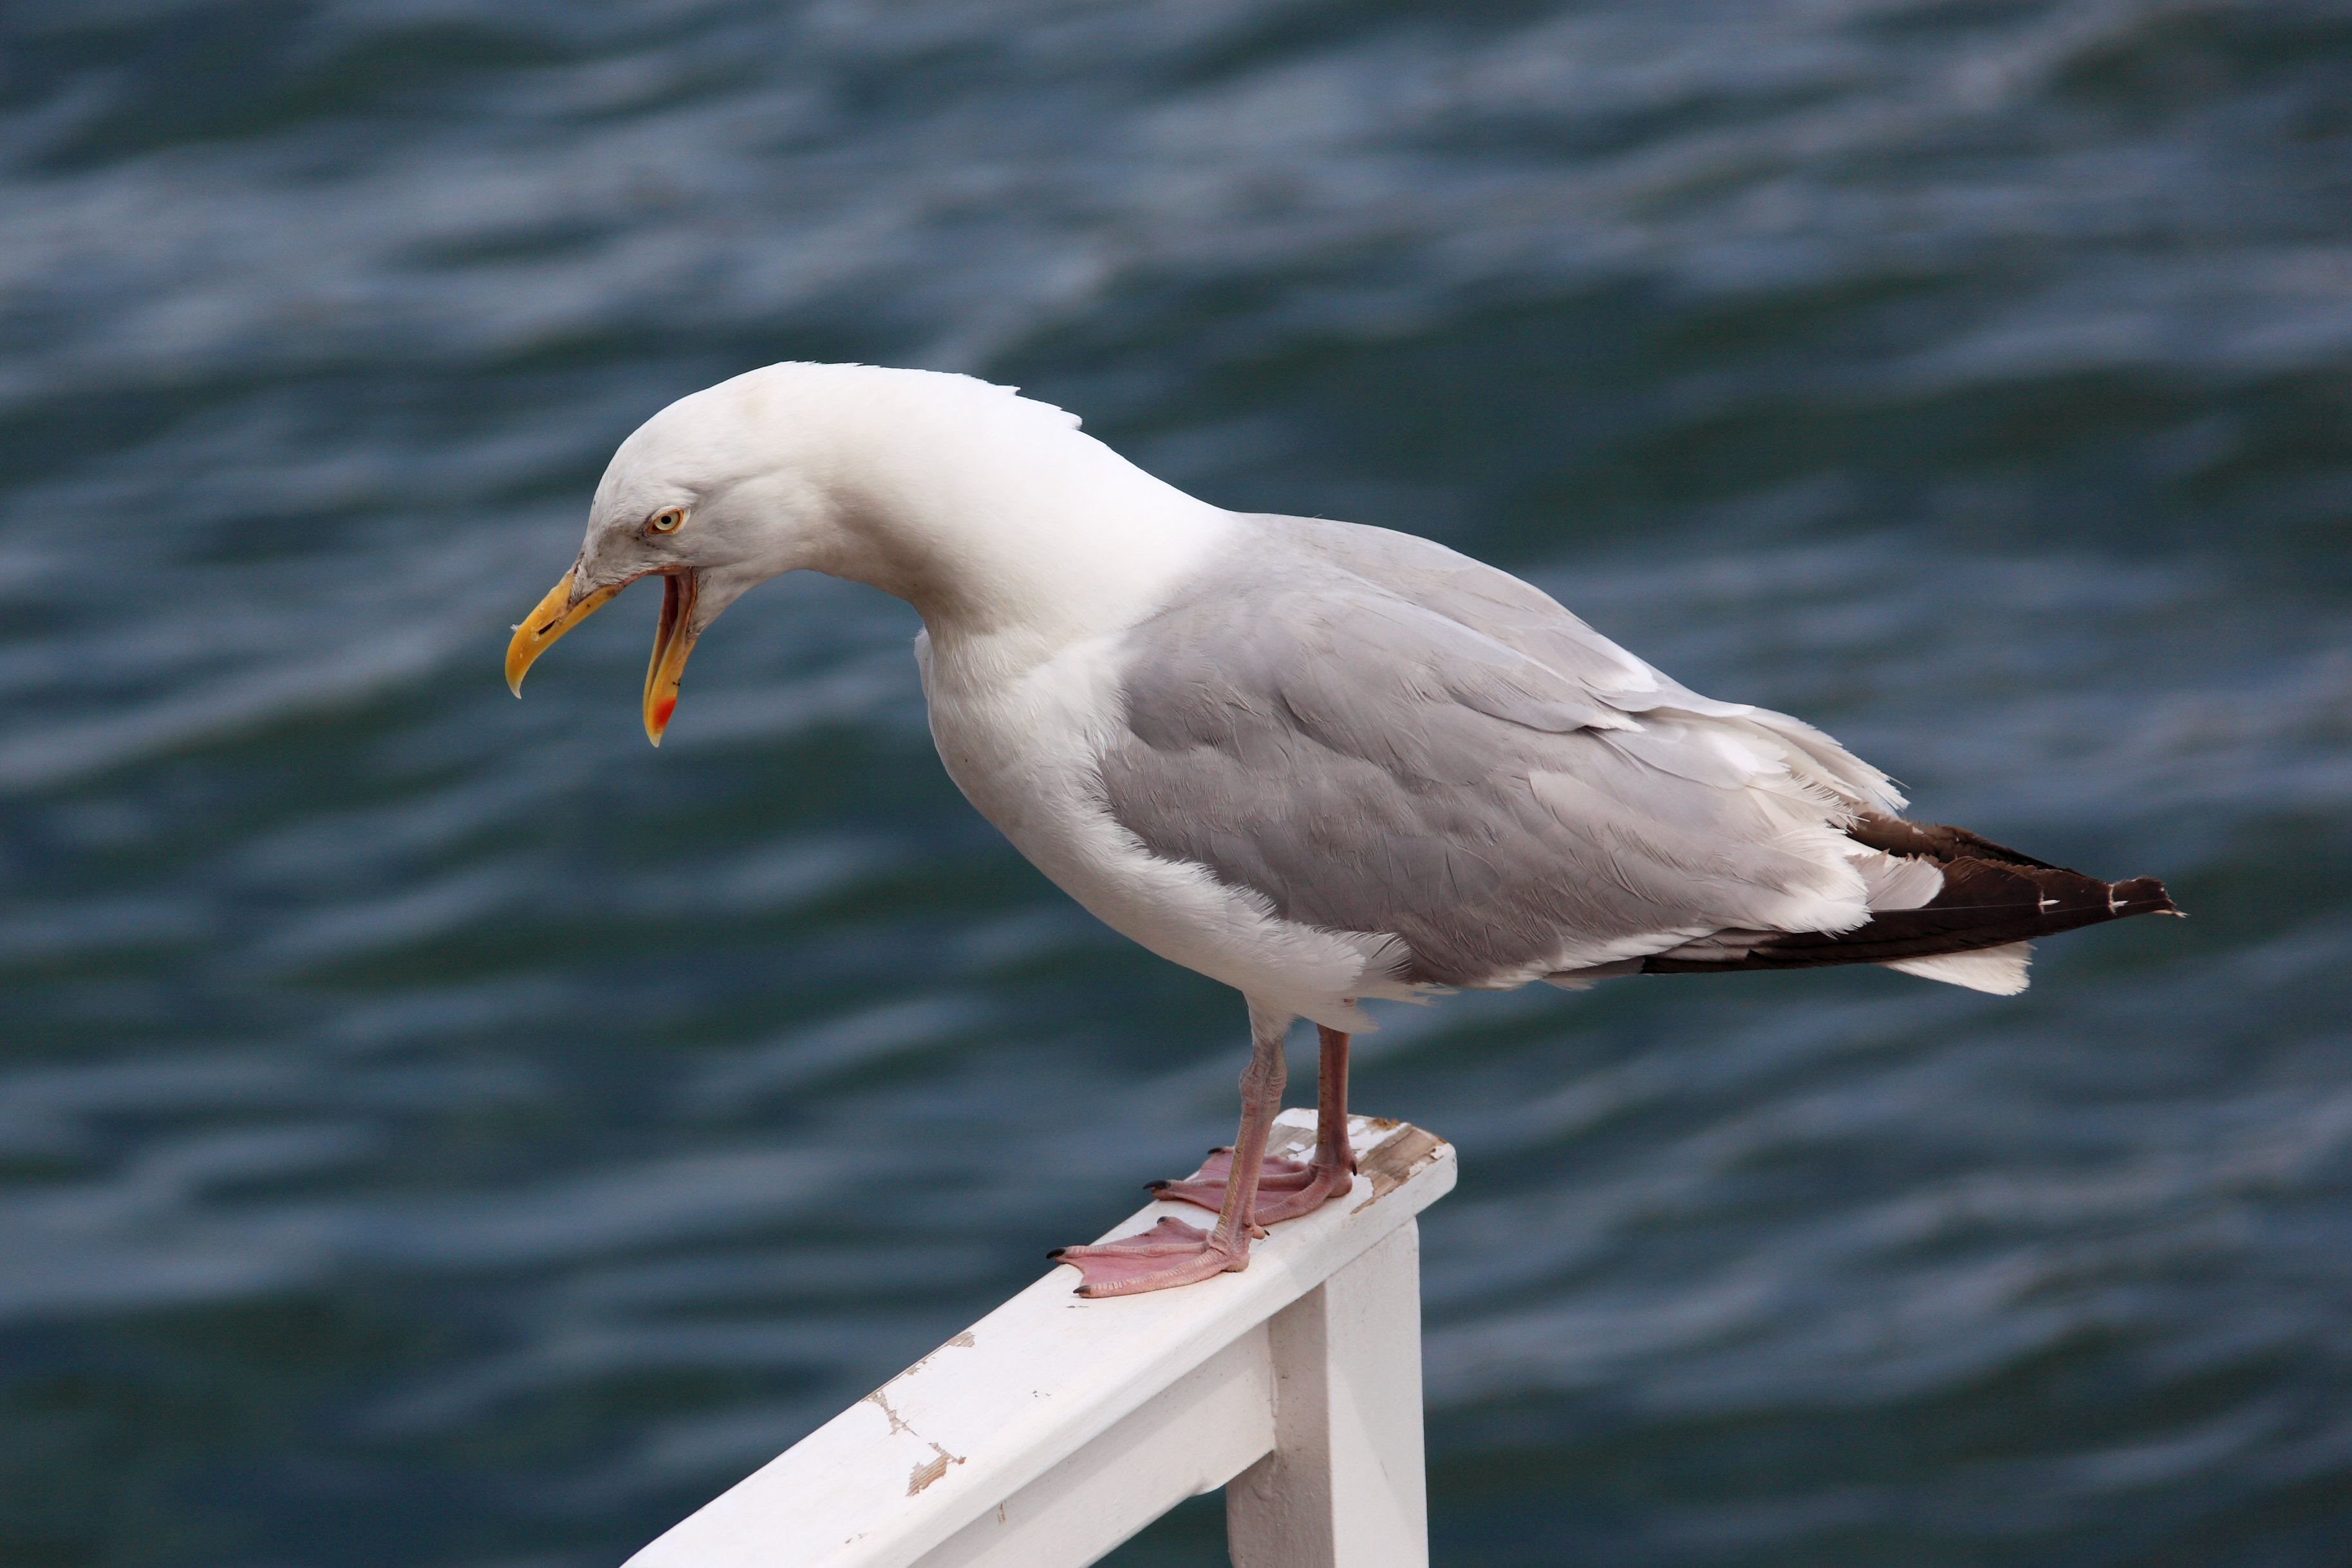
sea, water, ocean, open, bird, wing, animal, seabird, seagull, gull, beak, soar, fauna, mouth, yawn, cry, vertebrate, noisy, angry, scream, albatross, screaming, shout, loud, charadriiformes, european herring gull, great black backed gull, screech